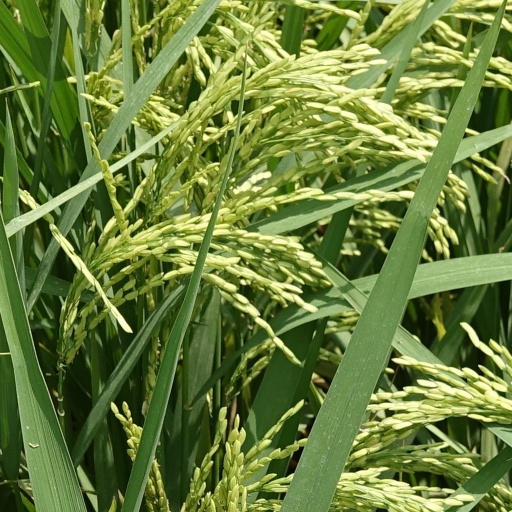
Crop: rice